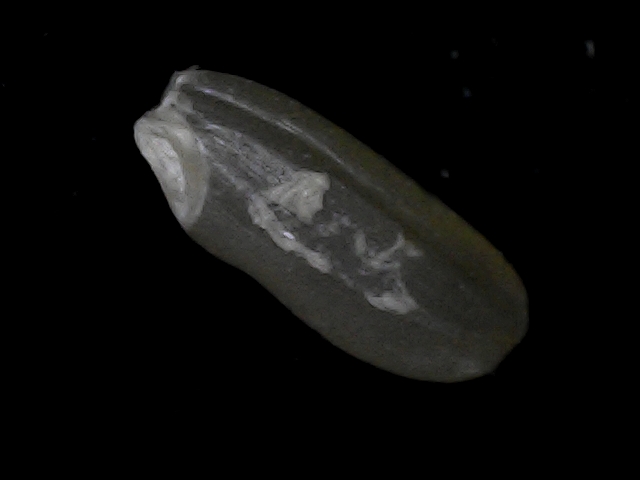
Rice variety: BD95